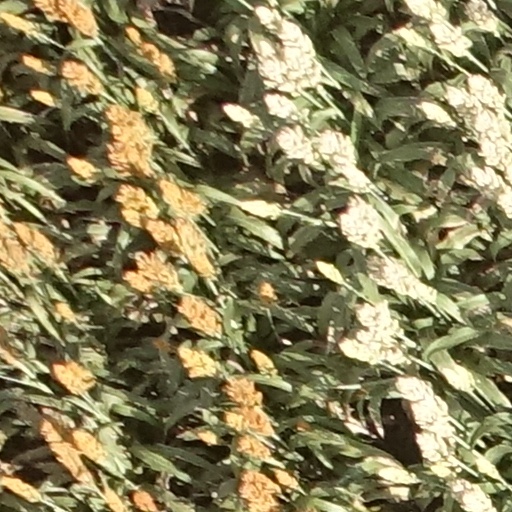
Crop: sorghum